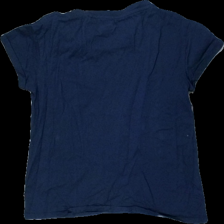
View: back
Type: T-shirt
Category: Ladies
Brand: Holly And Whyte (Lindex)
Colors: Blue, Yellow
Material: 100% cotton
Pattern: Embroidered
Cut: Regular
Size: S
Season: All
Damage location: top center
Damage 2 location: middle center
Price range: <50
Recommended usage: Reuse
Description: blå t-shirt med broderad symbol fram, lite "matt" i färgen